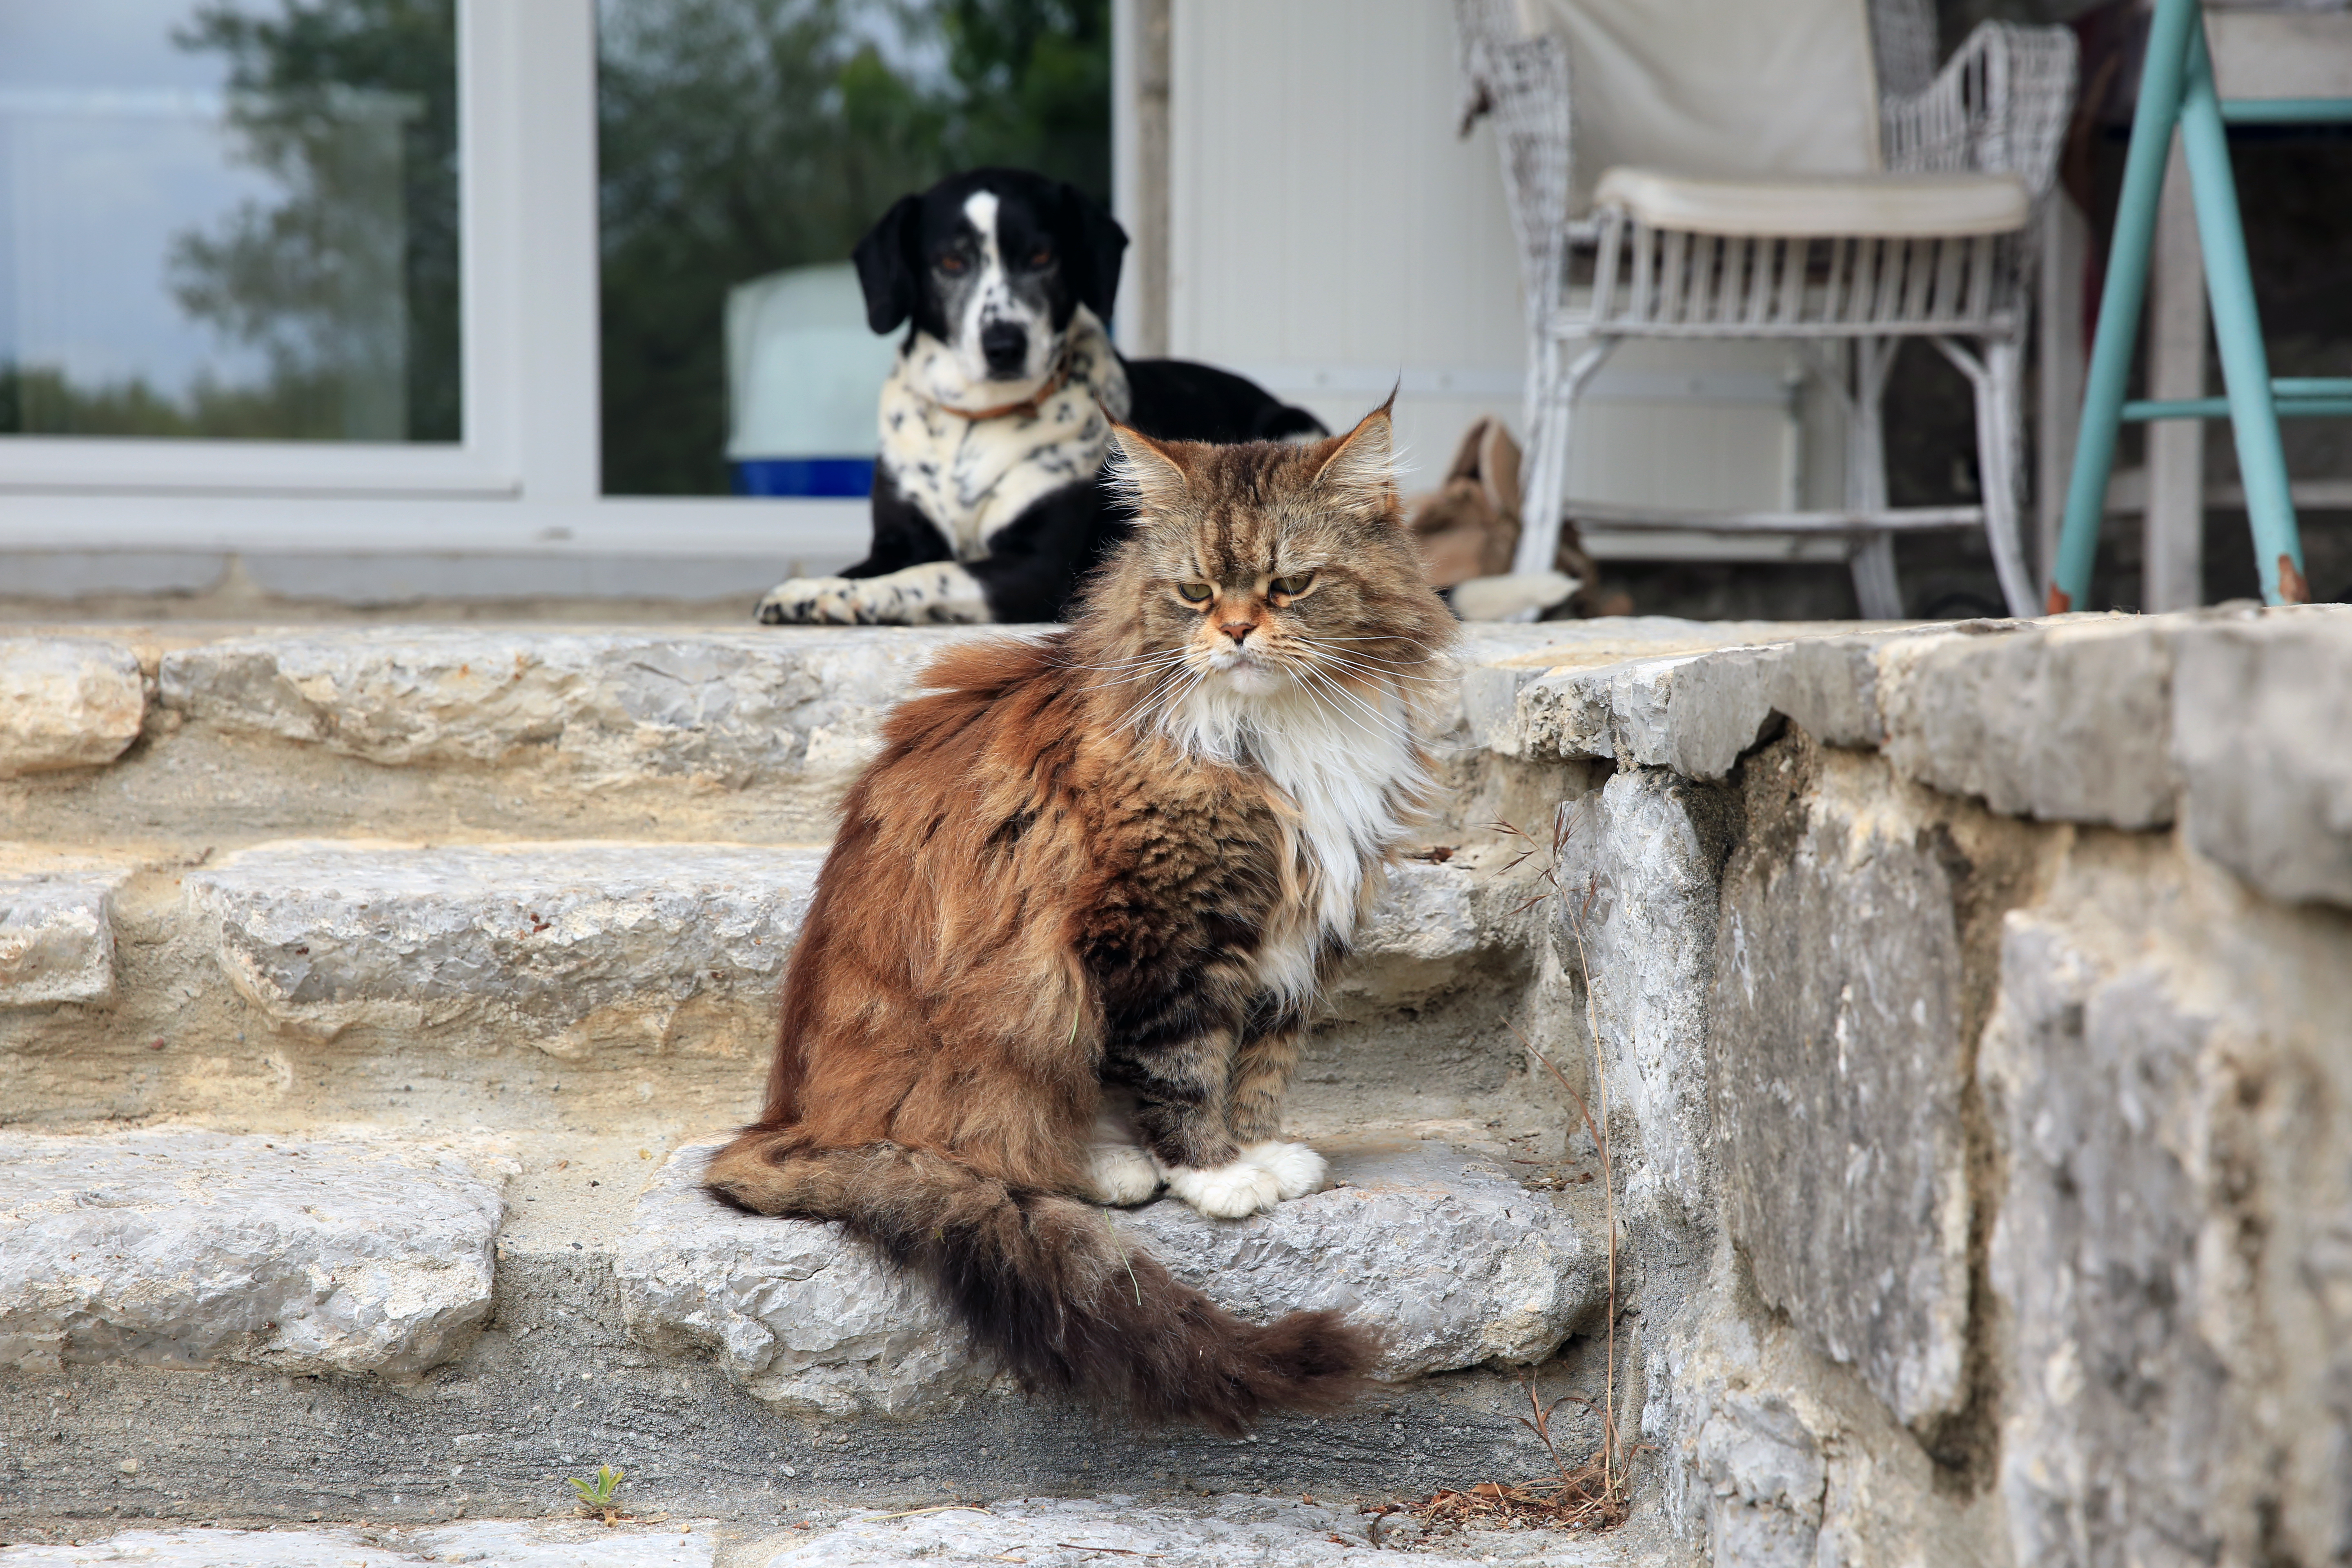
dog, france, europe, zoo, cat, canon, mammal, fauna, midi, chien, vertebrate, chat, hauskatze, rhnealpes, ardche, frankrijk, ruoms, frankreich, mainecoon, hundin, small to medium sized cats, cat like mammal